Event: Nepal Earthquake
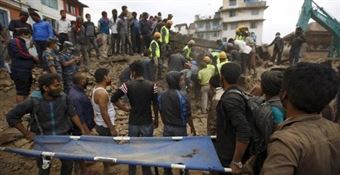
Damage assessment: damage